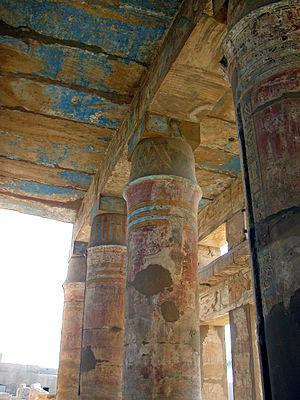
L'art du Nouvel Empire égyptien correspond aux règnes des XVIIIᵉ, XIXᵉ et XXᵉ dynasties, le Nouvel Empire égyptien. Il atteint un apogée dans l'art de l'Égypte antique qu'il ne retrouvera plus ensuite. En effet, après cette longue période de rayonnement, la Troisième Période intermédiaire, puis la Basse époque n'auront plus les moyens de tels investissements dans les arts. Cette époque marque aussi une rupture nette après la Deuxième Période intermédiaire aux productions révélatrices de l'état d'une société bouleversée.